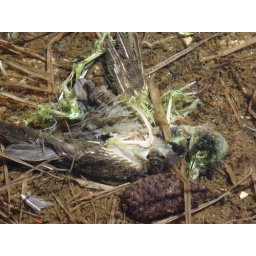
Dead bird in dog lake